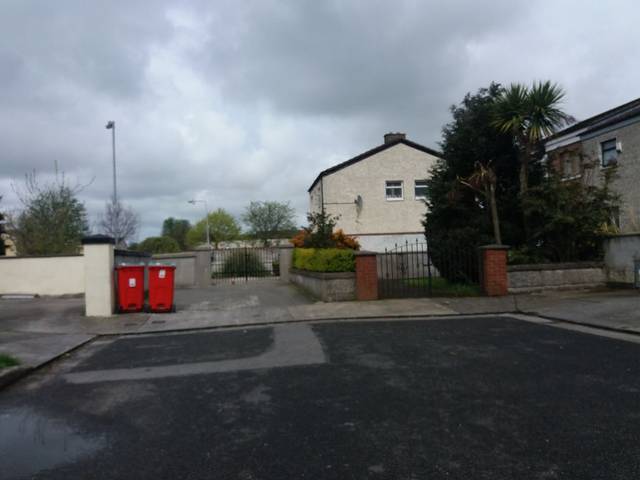
Region: Ireland
Coordinates: 53.396, -6.255